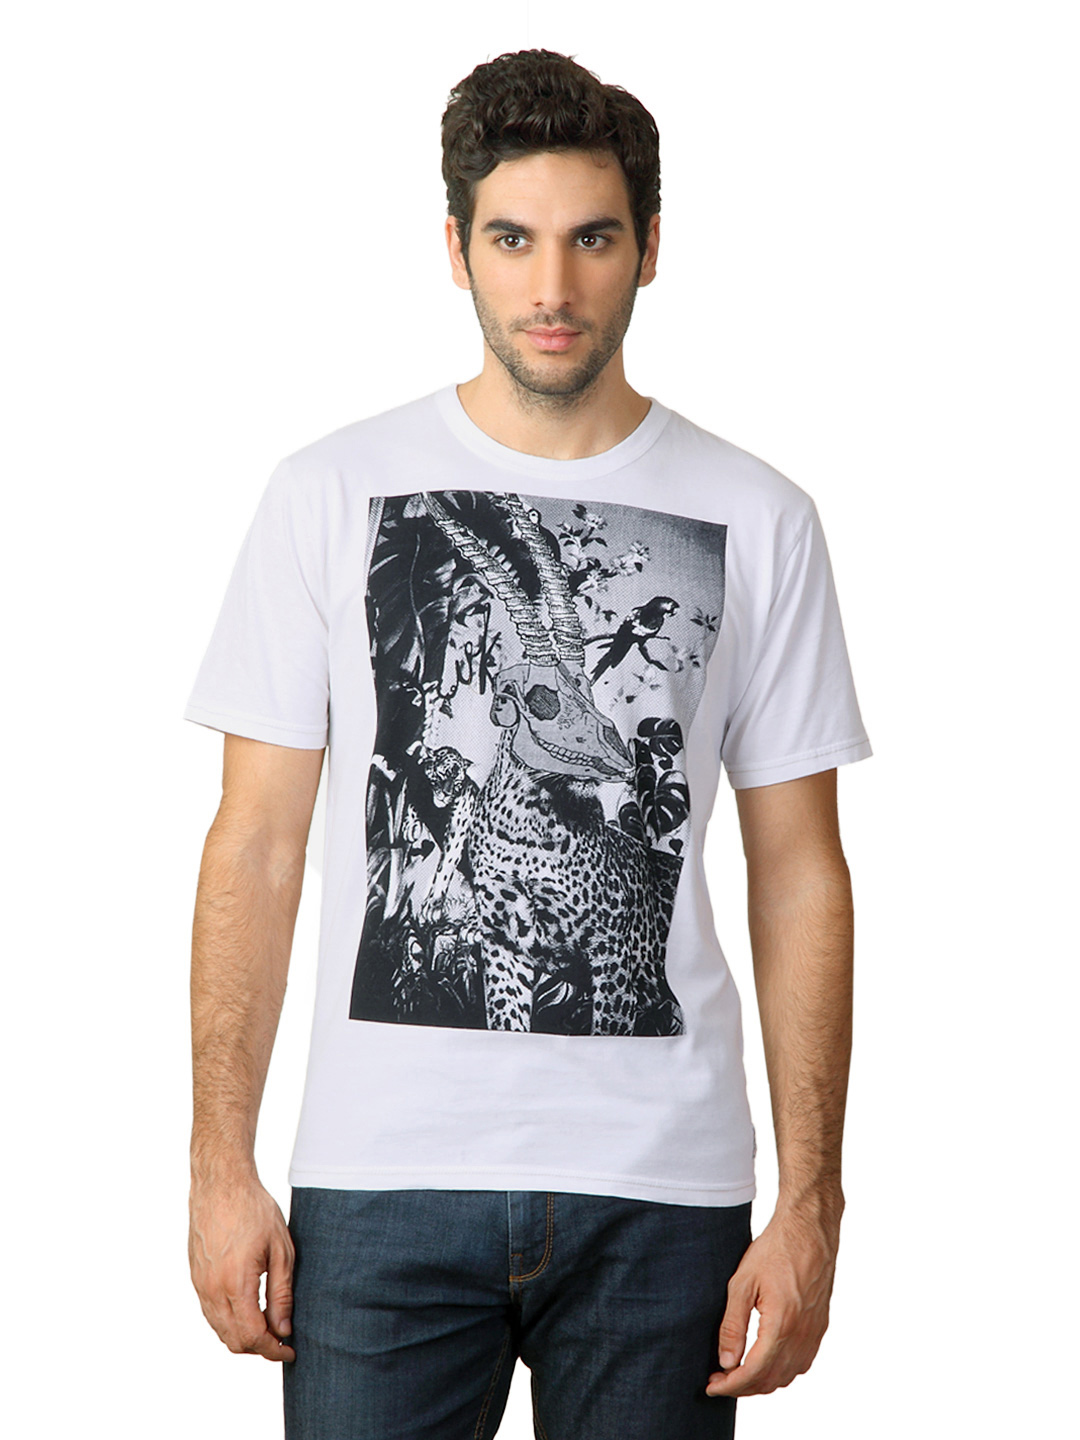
French Connection Men White T-shirt
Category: Apparel / Topwear / Tshirts
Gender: Men
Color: White
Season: Summer 2012
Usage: Casual